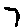
Label: 7